Battle of Tarawa

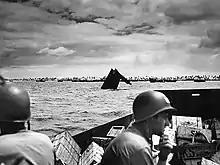
U.S. Coast Guardsmen ferrying supplies pass an LCM-3 which has taken a direct hit at Tarawa.

As the invasion flotilla hove to in the predawn hours, the island's four 8-inch guns opened fire. A gunnery duel developed as the main batteries on the battleships and commenced counter-battery fire. This proved effective, with several of the 16-inch shells finding their marks. One shell penetrated the ammunition storage for one of the guns, setting off a huge explosion as the ordnance went up in a massive fireball. Three of the four guns were knocked out in short order. One continued its intermittent, though inaccurate, fire through the second day. The damage to the big guns left the approach to the lagoon open.